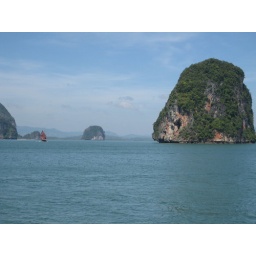
Awesome limestone rocks jutted up everywhere in the bay, all covered with trees - it's a very beautiful scene.